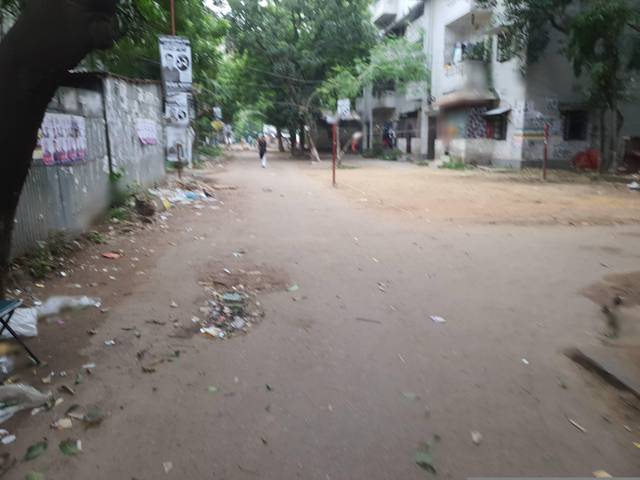
Region: Bangladesh
Coordinates: 23.733, 90.422